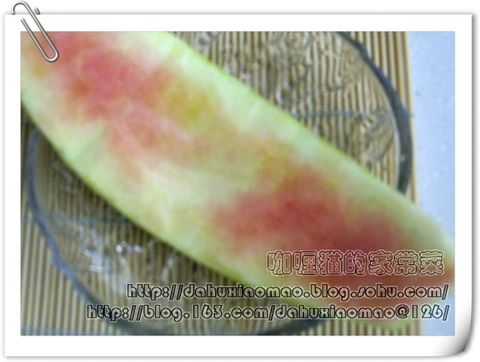
Label: trash